The Right to Love (1920 film)

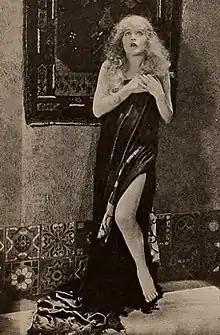
Still from the film with Mae Murray printed in a 1920 issue of "Motion Picture News"

The Right to Love is a 1920 American silent drama film directed by George Fitzmaurice. It stars Mae Murray, David Powell and Holmes Herbert. The film is based on the French novel "L'Homme qui assassina", by Claude Farrère and the play of the same name by Pierre Frondaie.